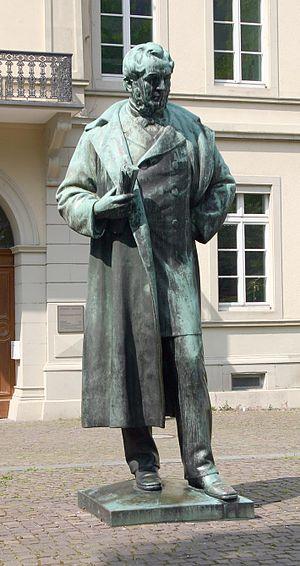
Robert Wilhelm Bunsen est un chimiste allemand.